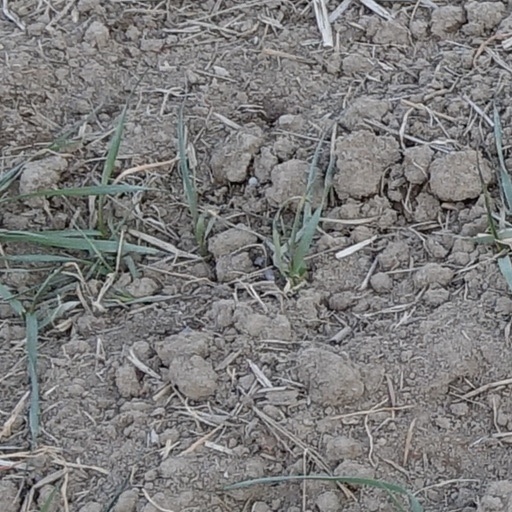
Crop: wheat